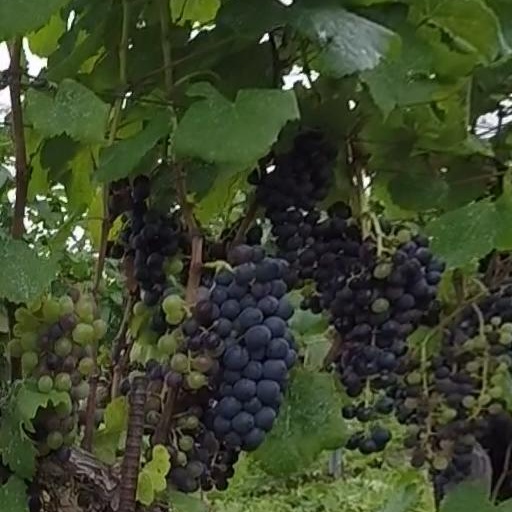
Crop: grape